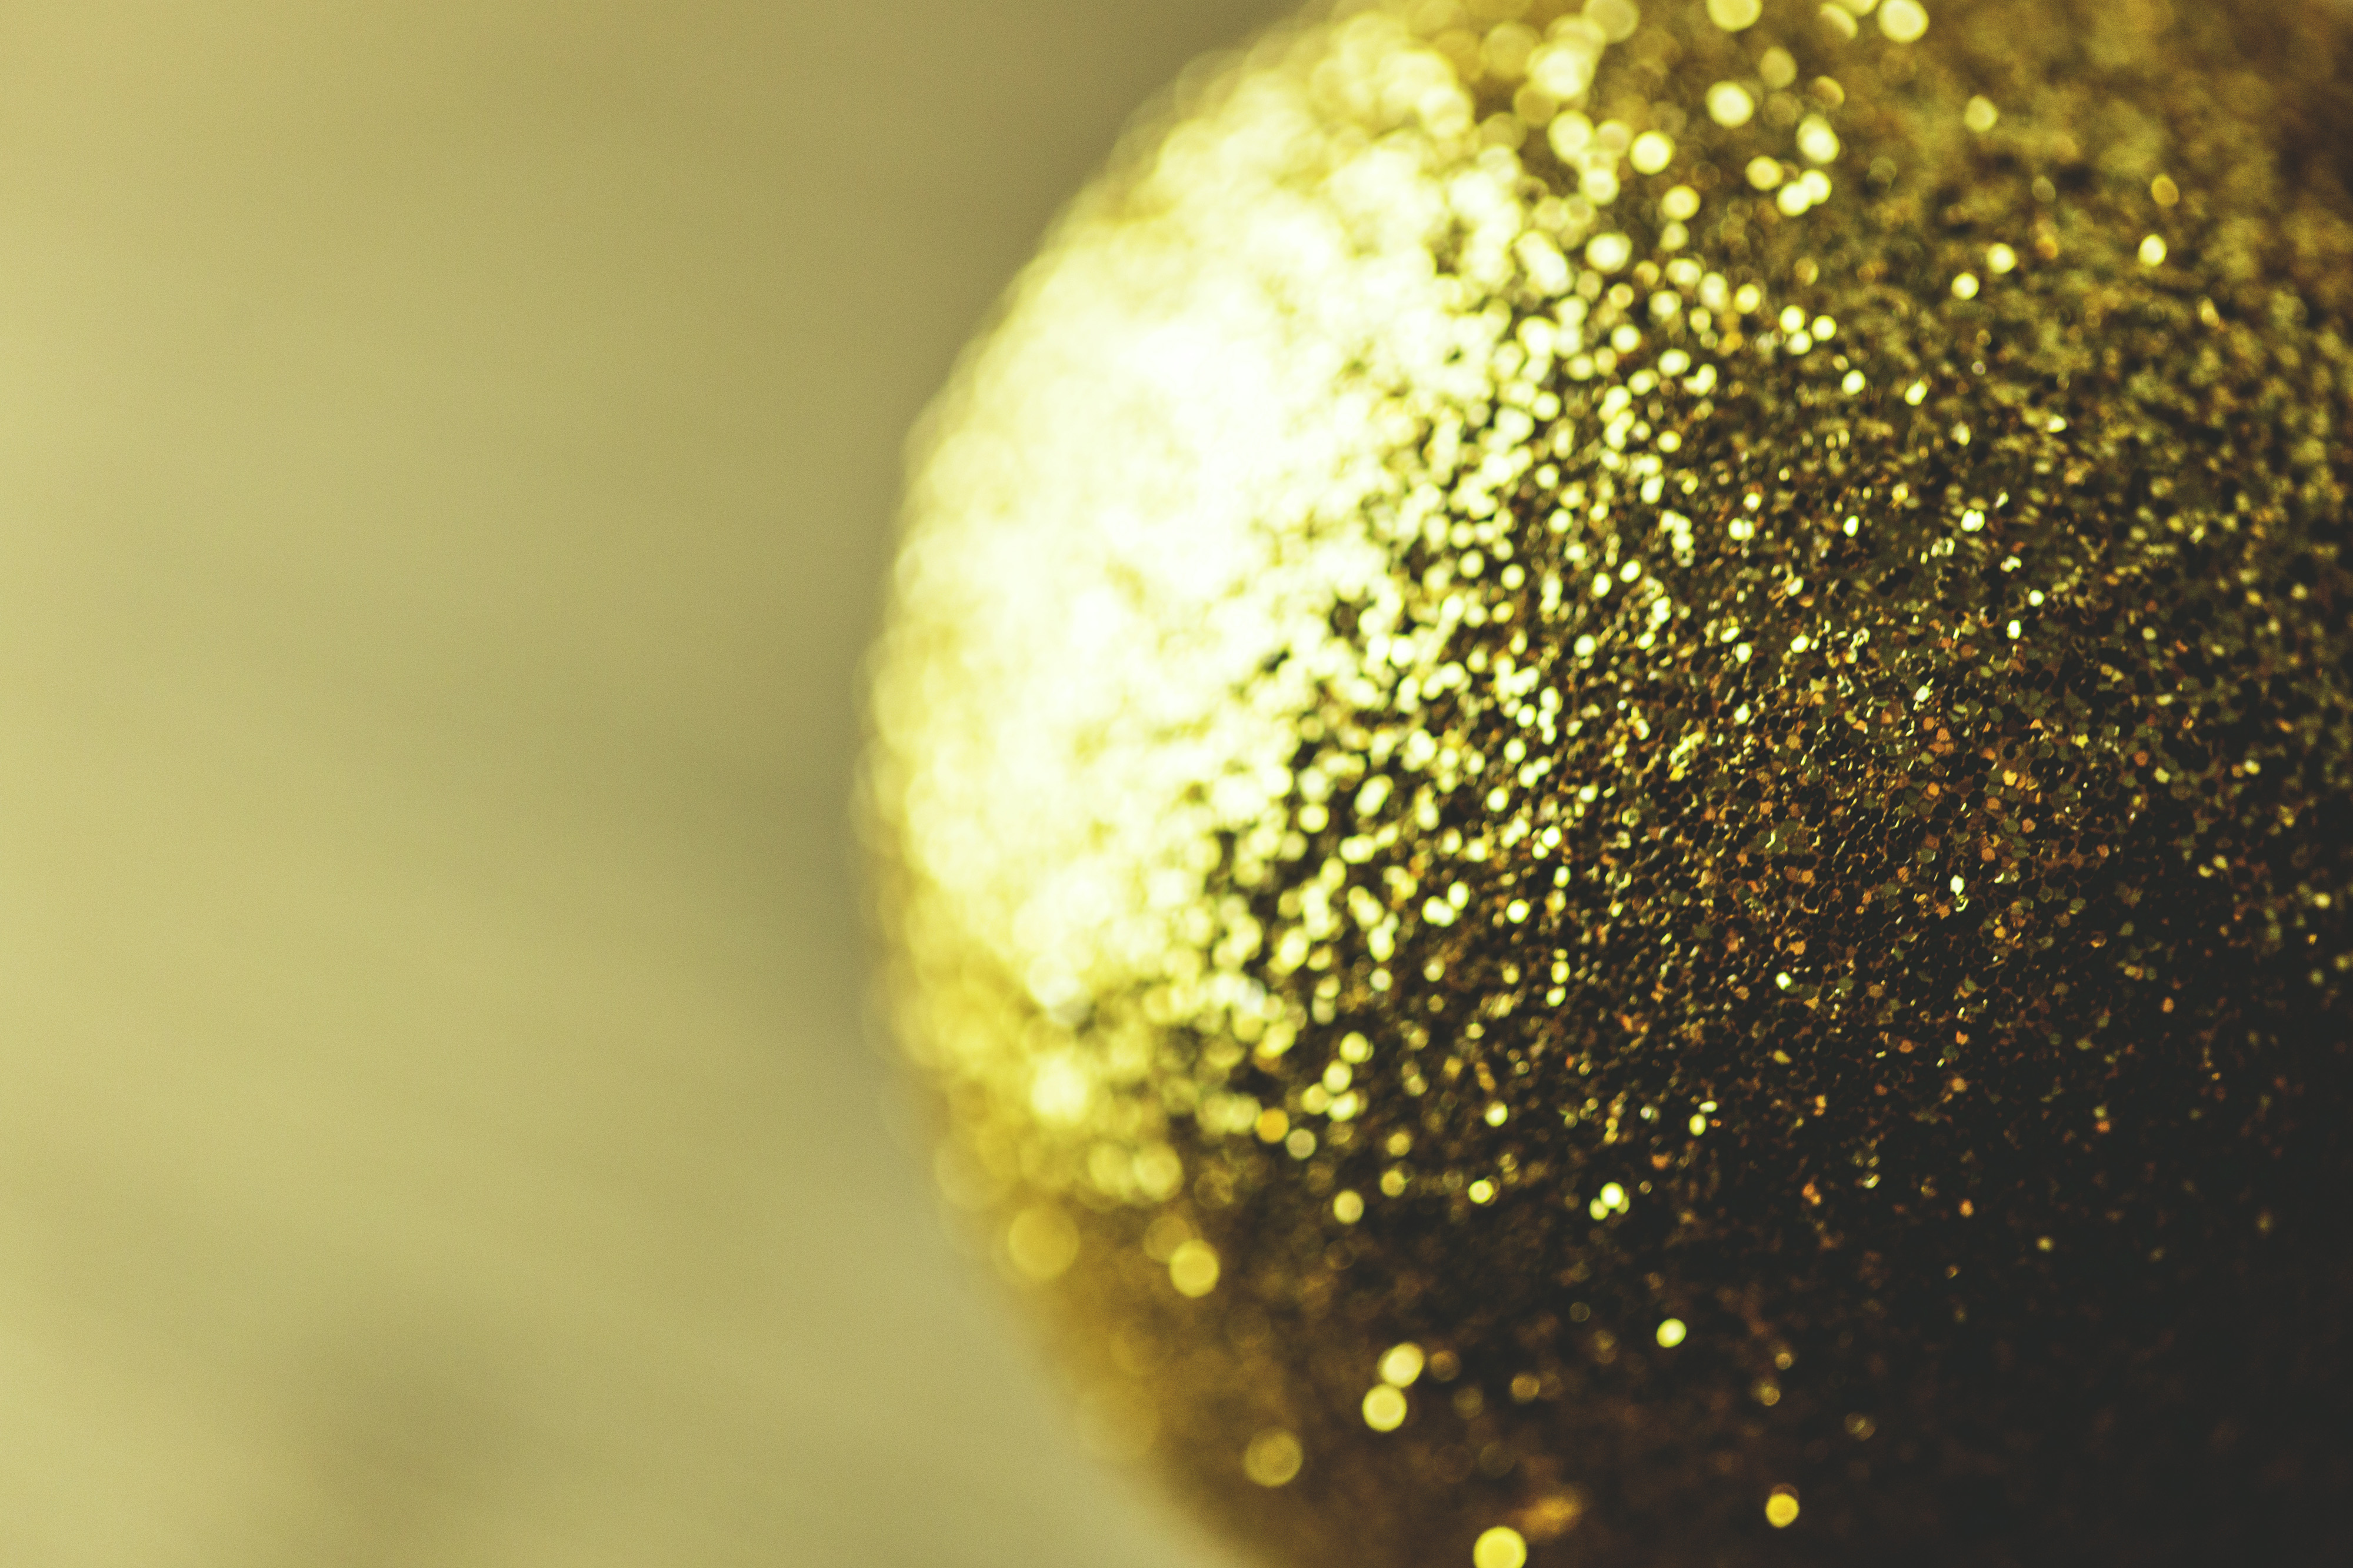
yellow, glitter, close up, macro photography, water, sphere, drop, photography, metal, moisture